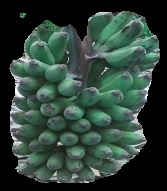
Variety: elakki-bale
Grade: grade3